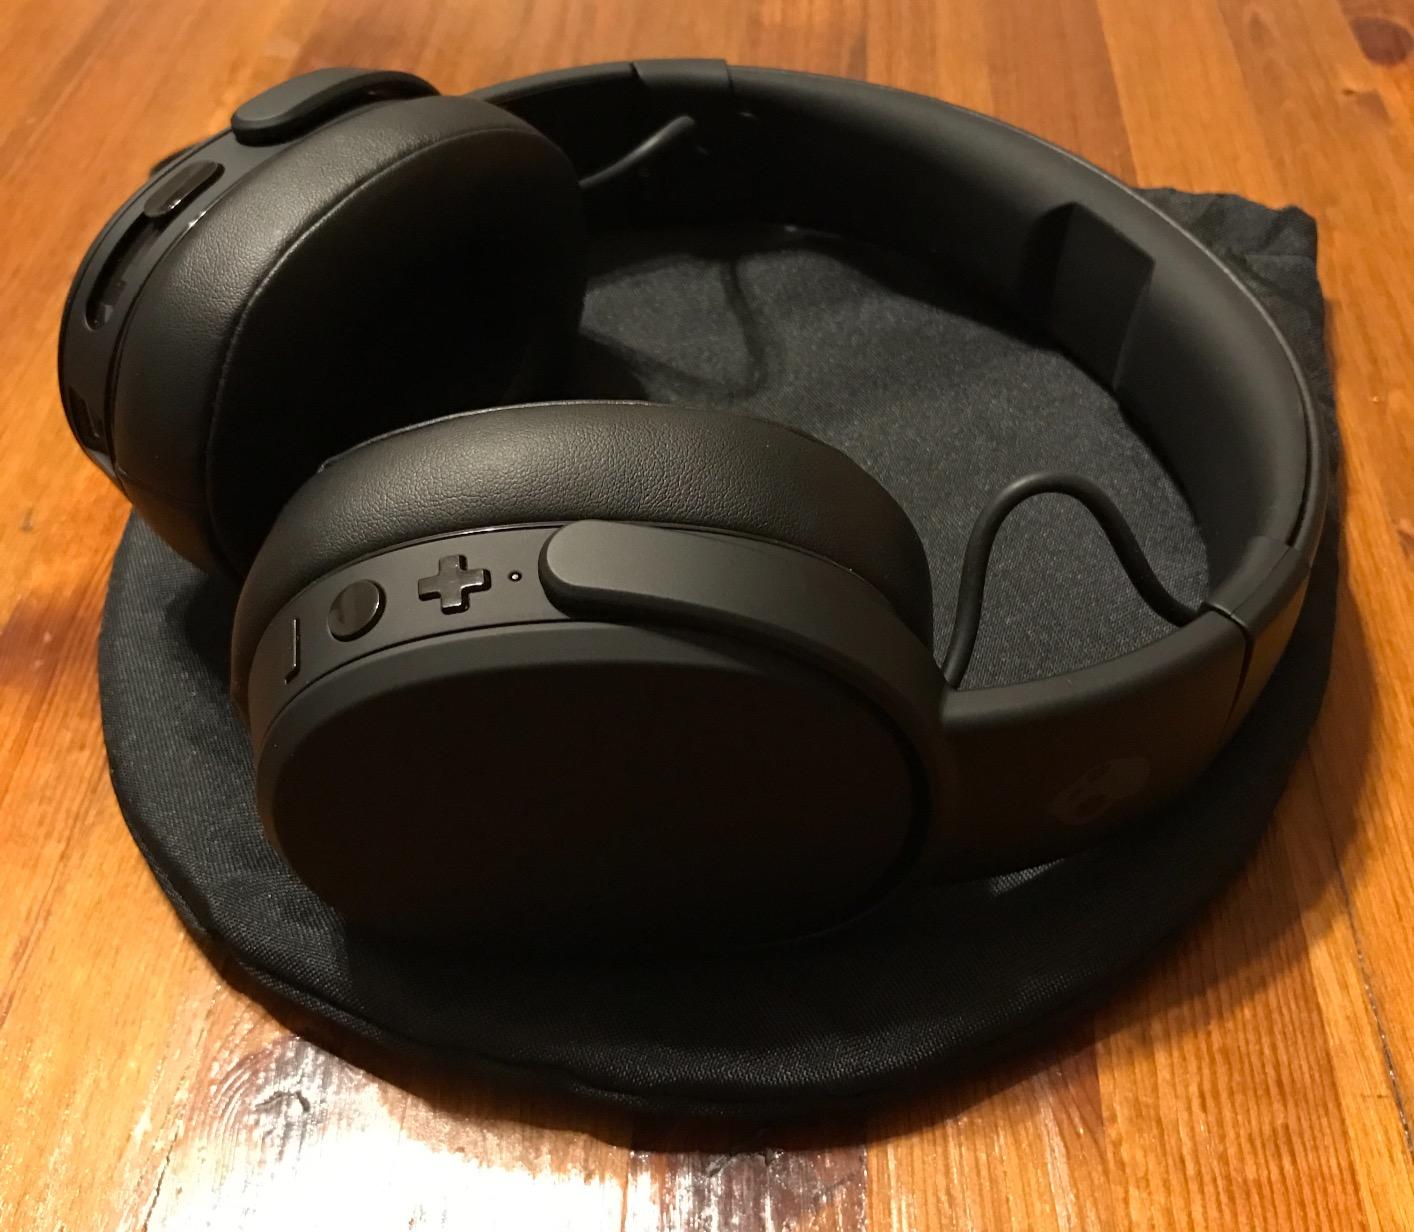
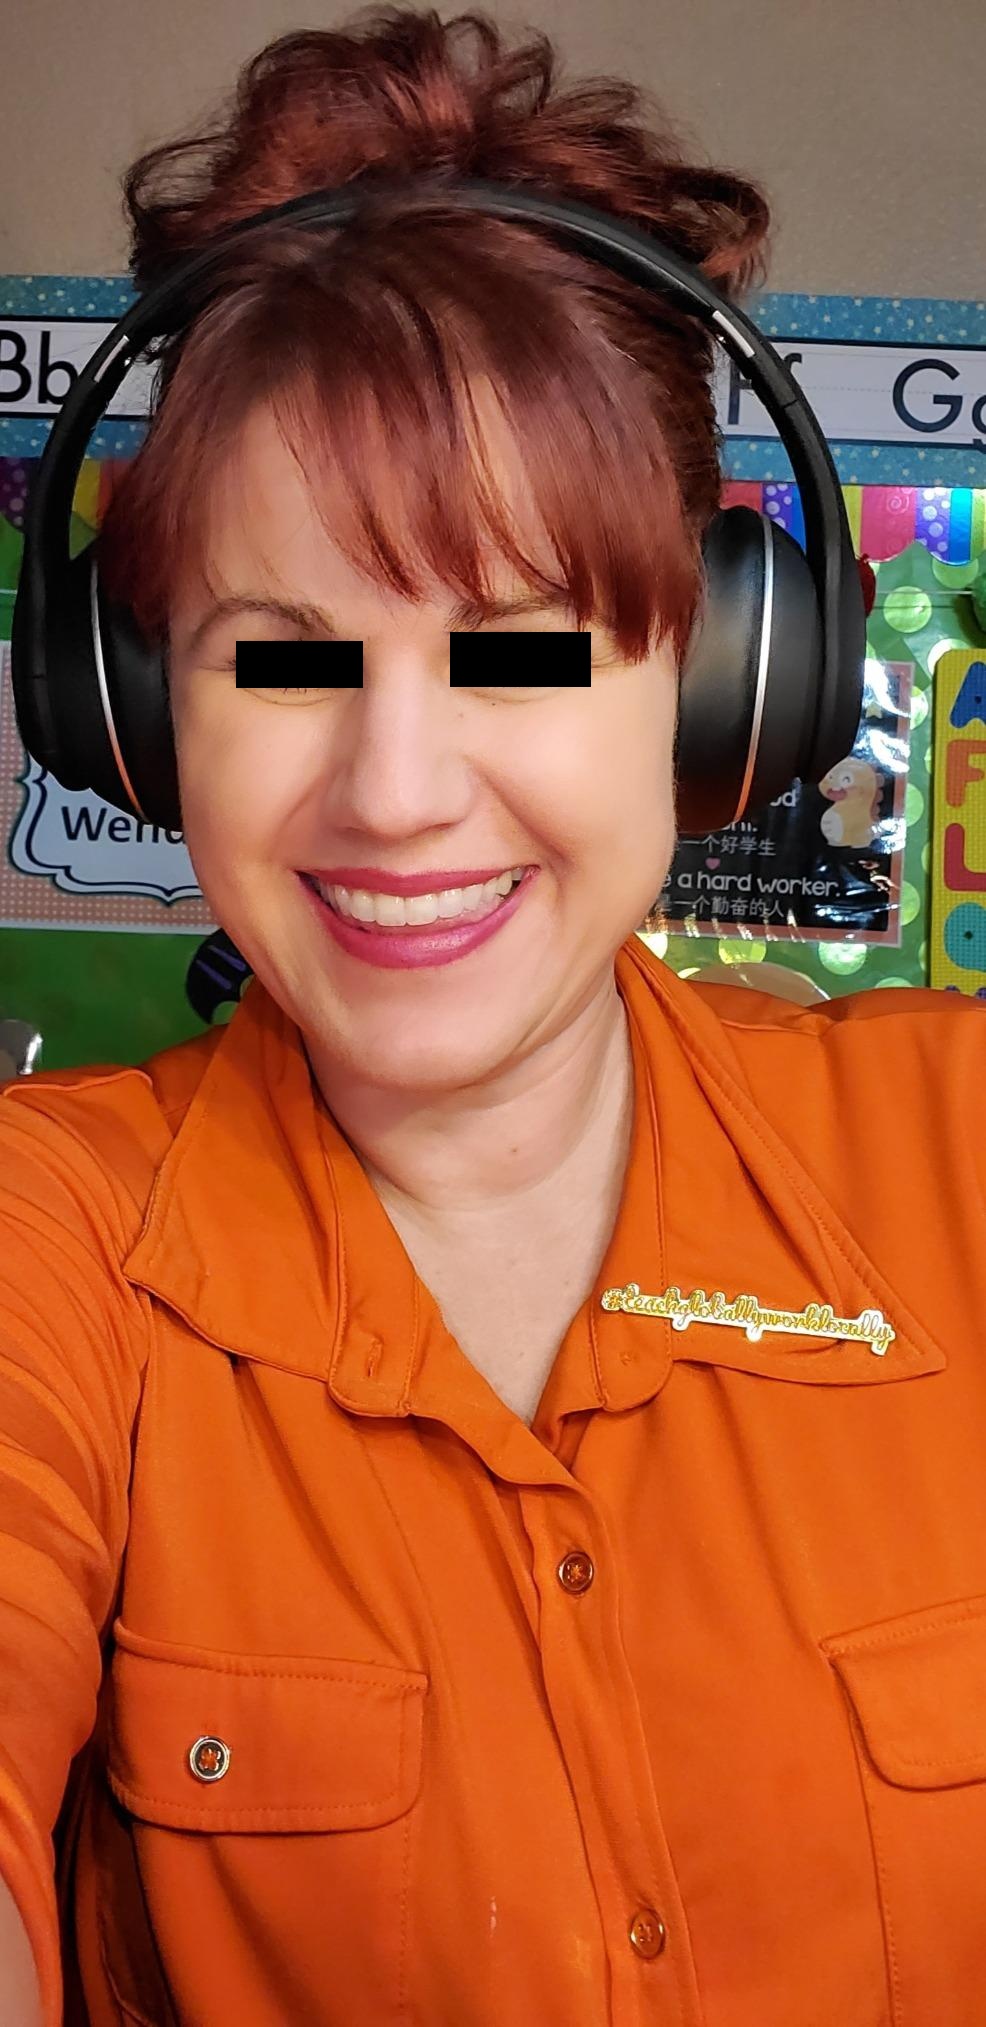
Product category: headphones
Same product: no